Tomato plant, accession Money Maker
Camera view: horizontal (90 deg, fisheye); turntable rotation: 120 degrees
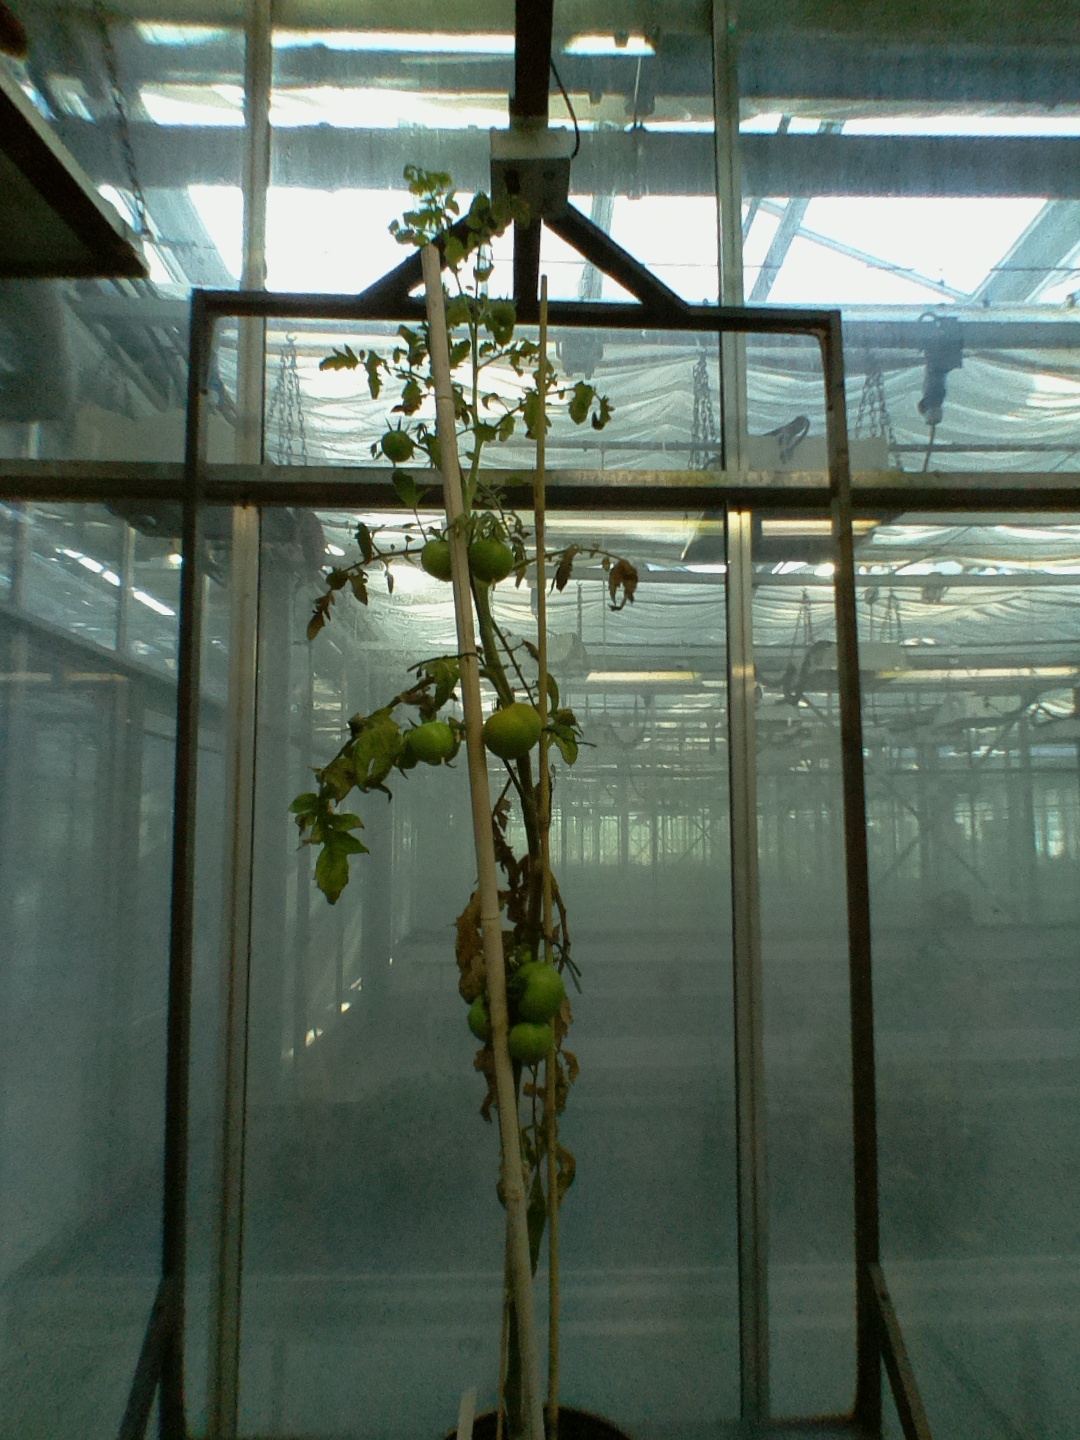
BBCH growth stage 79: 90% -100% of final fruit size